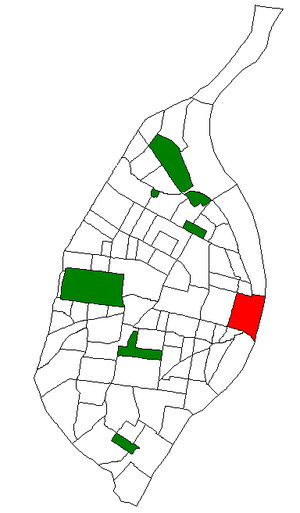
Downtown Saint-Louis désigne le centre-ville de Saint-Louis dans l'État du Missouri aux États-Unis.